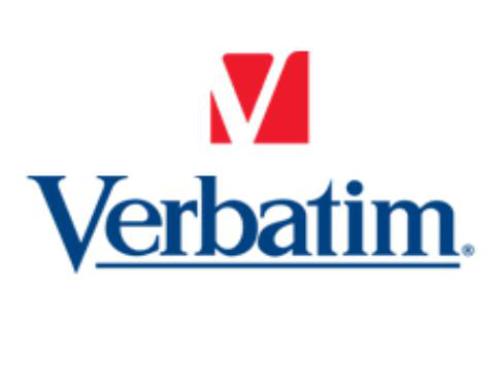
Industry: Necessities